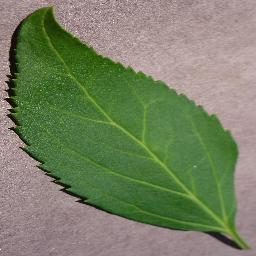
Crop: cherry
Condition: (including_sour)_healthy